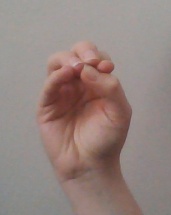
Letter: ha